March 2045 lunar eclipse

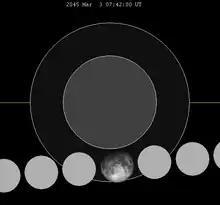
The Moon's hourly motion shown right to left

A penumbral lunar eclipse will occur at the Moon’s descending node of orbit on Friday, March 3, 2045, with an umbral magnitude of −0.0148. A lunar eclipse occurs when the Moon moves into the Earth's shadow, causing the Moon to be darkened. A penumbral lunar eclipse occurs when part or all of the Moon's near side passes into the Earth's penumbra. Unlike a solar eclipse, which can only be viewed from a relatively small area of the world, a lunar eclipse may be viewed from anywhere on the night side of Earth. Occurring about 1.8 days after perigee (on March 1, 2045, at 13:40 UTC), the Moon's apparent diameter will be larger.